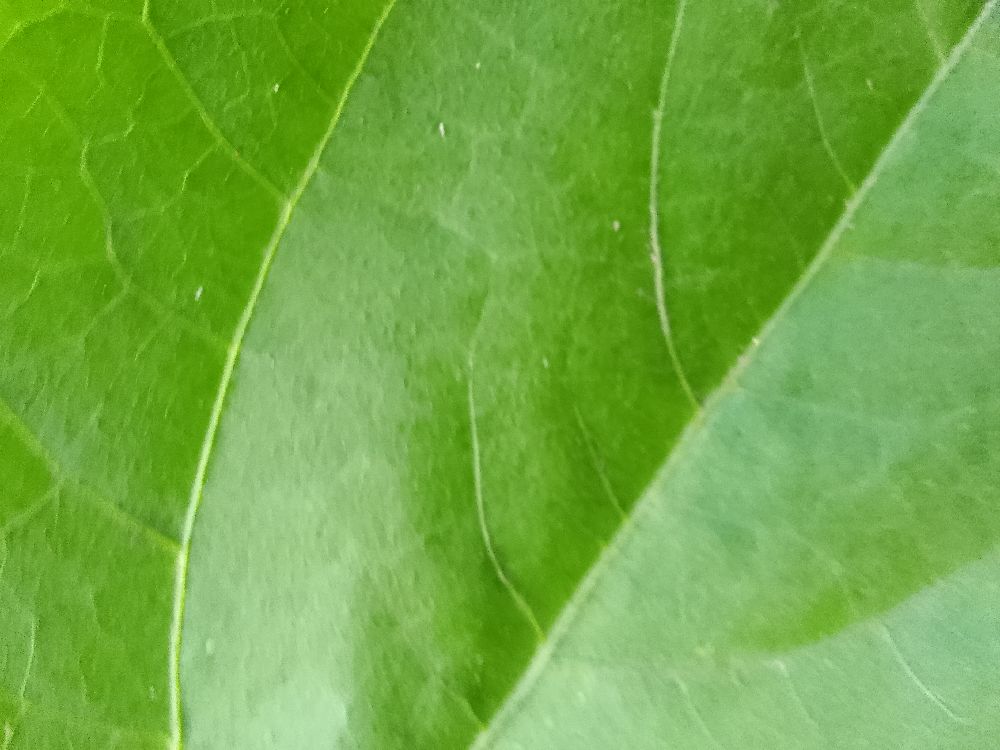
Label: healthy